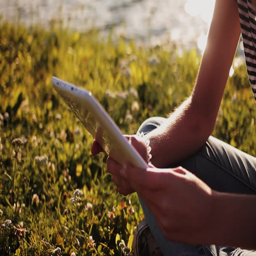
young girl with tablet pc sitting on the green grass near the river